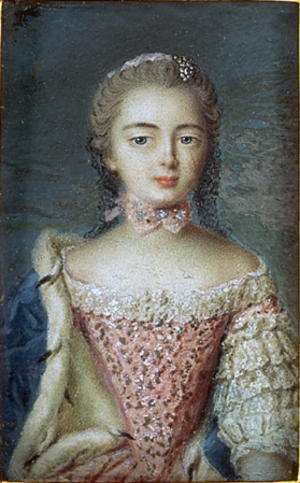
Charlotte-Godefride-Elisabeth de Rohan